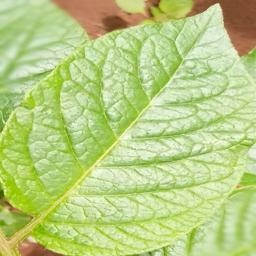
Etiqueta: Sana